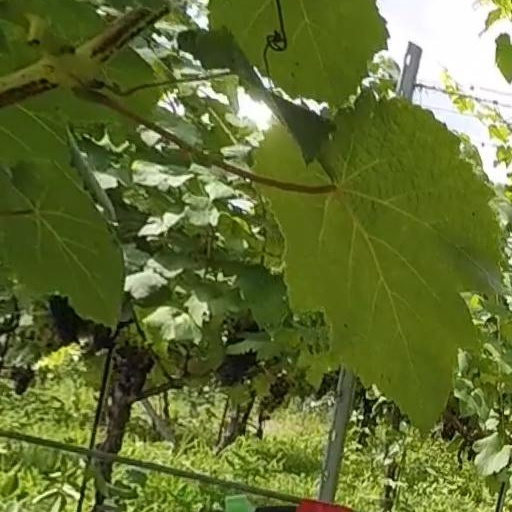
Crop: grape